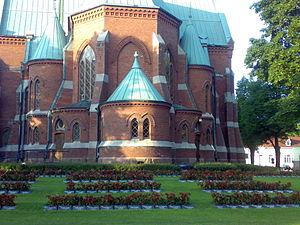
L'église de Kotka est une église en briques rouges construite sur l'île de Kotka à Kotka en Finlande.